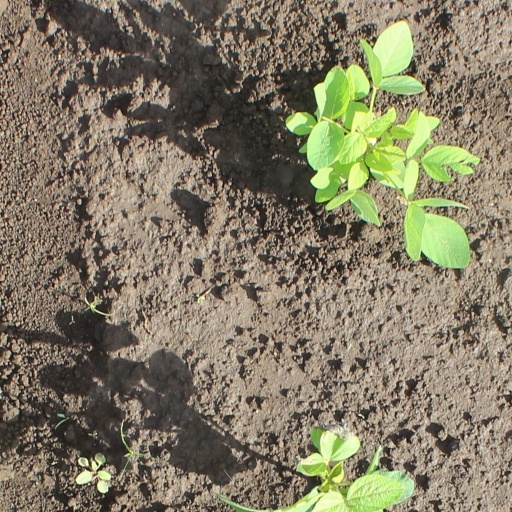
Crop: soybean